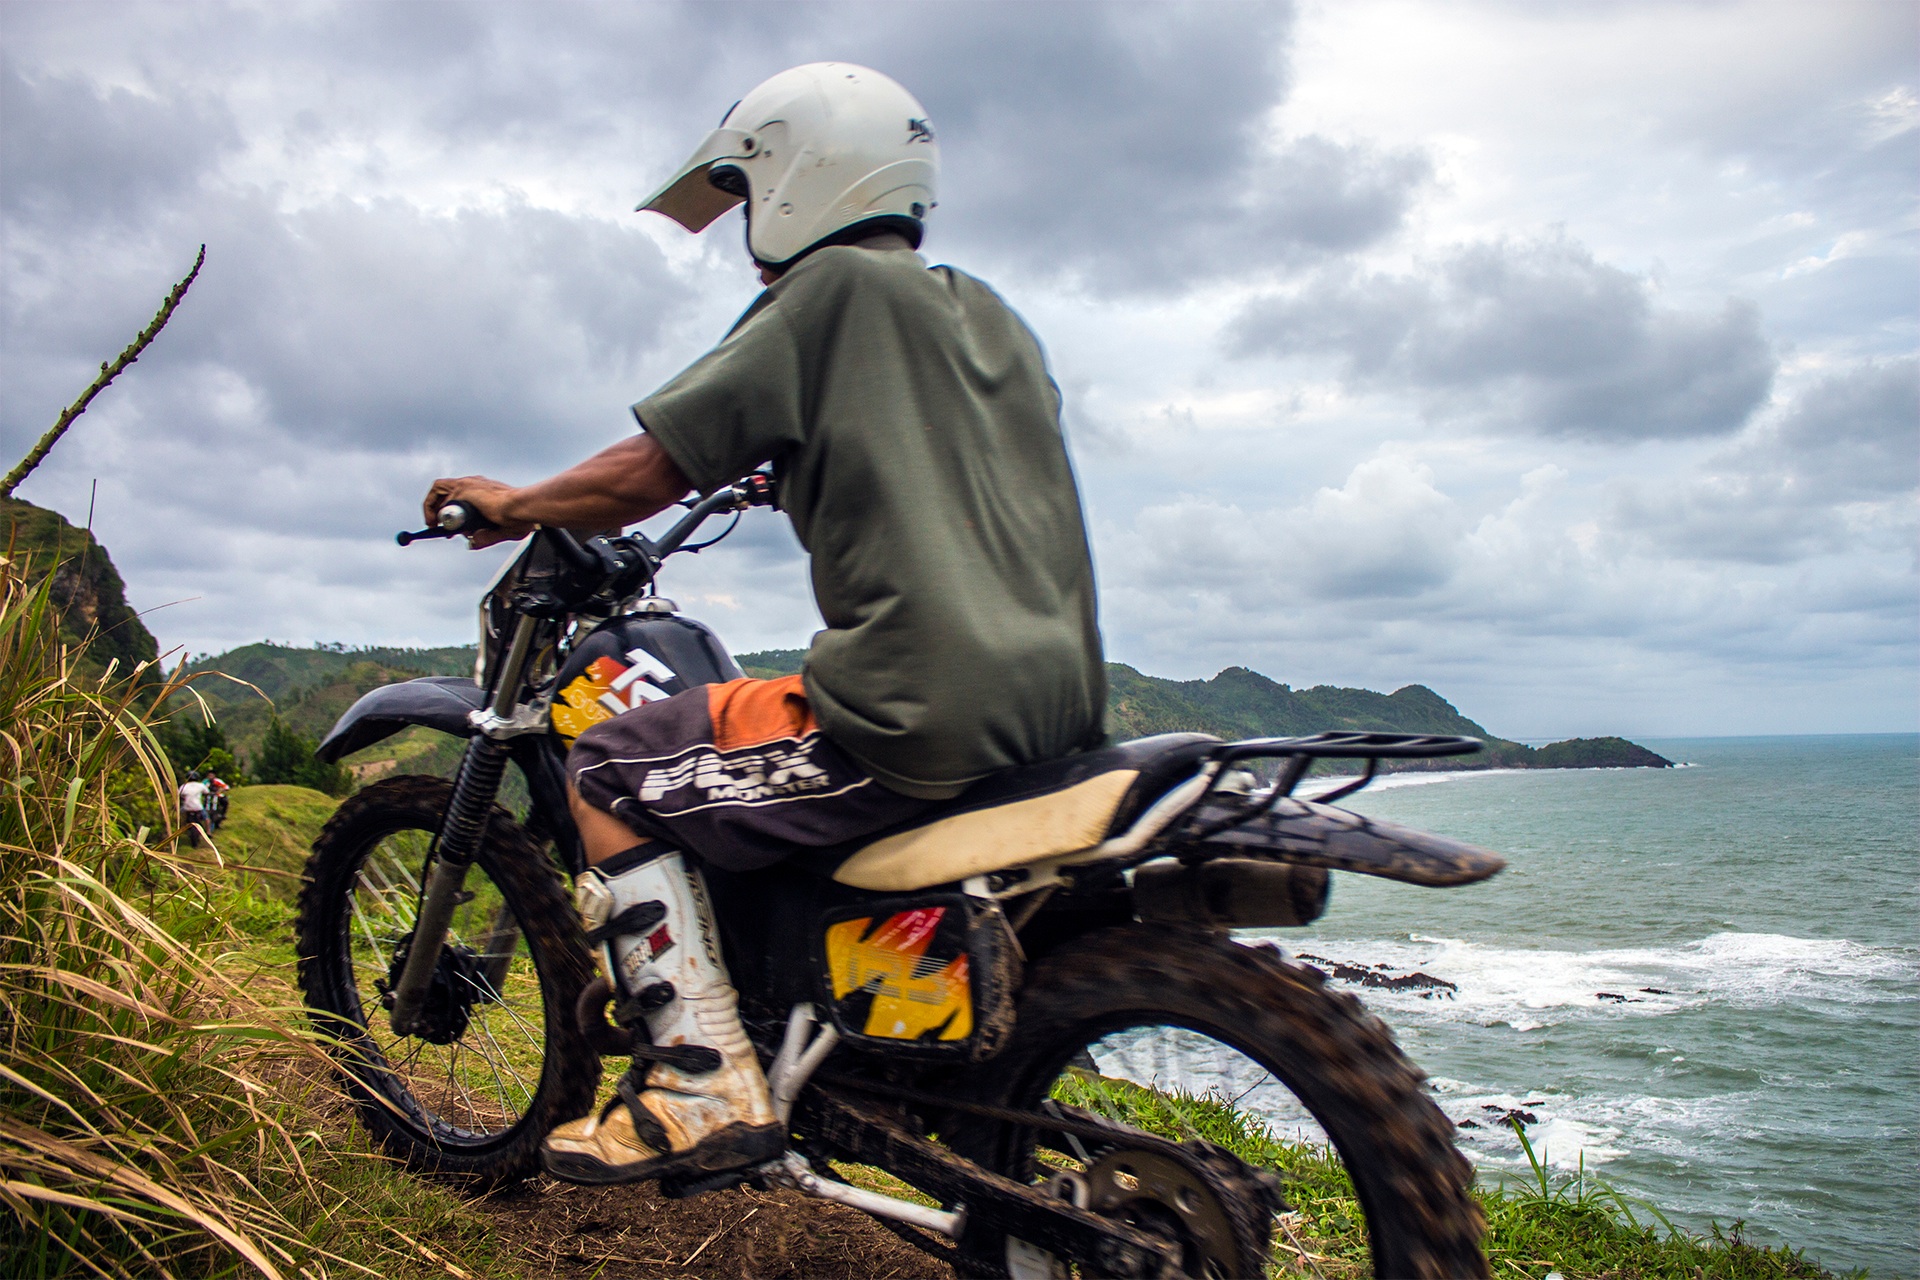
bicycle, vehicle, motorcycle, motocross, extreme sport, mountain bike, sports, racing, motorsport, freeride, mountain biking, freestyle motocross, motorcycling, motorcycle racing, downhill mountain biking, stunt performer